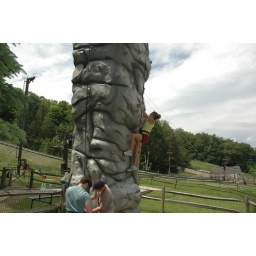
Brian and Jordana climbing the rock wall at Jiminy Peak in the Berkshires